Hélène Kirsova

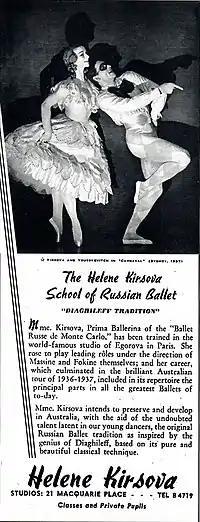
An advertising flyer for the Hélène Kirsova School of Russian Ballet

The company moved on from Melbourne to Sydney, New South Wales for a two-month season. They reached Sydney at 9am on Christmas Eve to prepare for opening at the 1,400-seat Theatre Royal on 26 December.